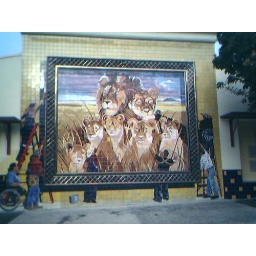
Santa Rosa Street. Seen on an exterior wall across the street East from Market Square in downtown San Antonio.